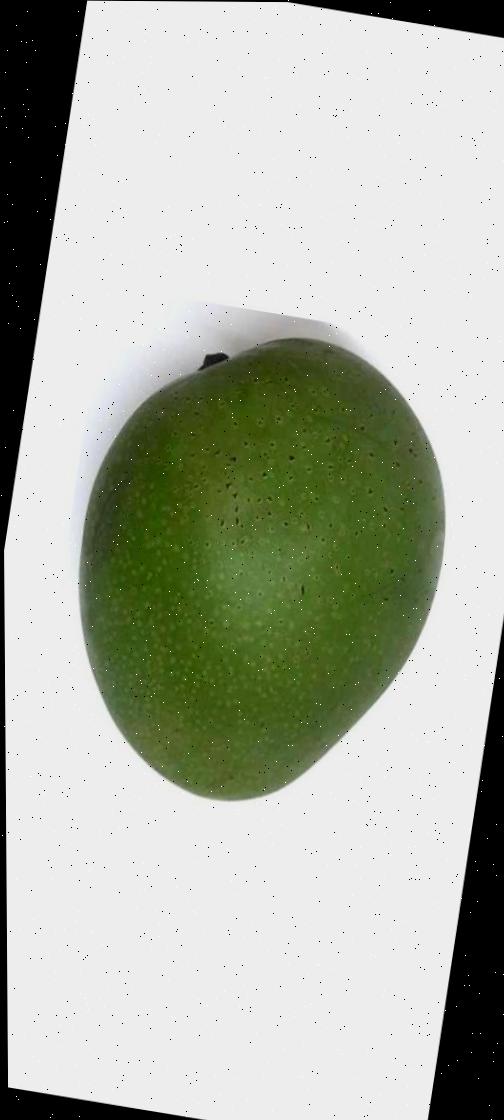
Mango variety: Ashshina Zhinuk